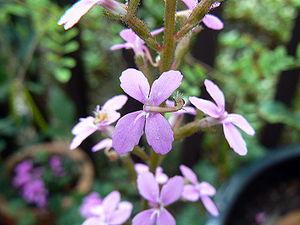
Stylidium est un genre de plantes dicotylédones qui appartiennent à la famille des Stylidiaceae. Le nom du genre Stylidium est dérivé du grec στύλος, qui fait référence à la structure particulière de l’appareil reproducteur de ses fleurs. La pollinisation est réalisée par l'utilisation de « gachettes », qui comprend les organes reproducteurs mâles et femelles fusionnés en une colonne florale qui jaillit rapidement en avant en réponse au toucher d'un insecte, le couvrant de pollen. La plupart des quelque 300 espèces du genre ne se trouvent qu'en Australie, ce qui en fait le cinquième plus grand genre du pays. Ces plantes sont considérées comme des plantes protocarnivores ou carnivores car les trichomes glanduleux qui couvrent les tiges florales et les fleurs peuvent piéger, tuer et digérer de petits insectes grâce à des protéases produites par la plante.
Une plante protocarnivore, est une plante capable de piéger des insectes, ou d'autres animaux, mais incapable de les digérer ou d'assimiler leurs nutriments comme le ferait une plante carnivore au sens strict. Certaines adaptations physico-morphologiques, comme les trichomes collants ou les feuilles modifiées en urne, peuvent se rapprocher de pièges de plantes carnivores confirmées.